Worlds End State Park

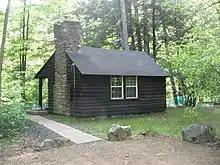
Cabin 14 in the park was built by the CCC and is part of the NRHP-listed Historic District.

CCC Camp S-95, which opened on May 29, 1933, on the site of an old lumber camp, was able to distinguish itself over the years it operated in Sullivan County. Two floods swept through the area in 1933 and 1936. The August flood of 1933 caused extensive damage and largely destroyed the newly built camp. During the course of the flooding two young men from Camp S-95 saved the lives of two drowning children at Worlds End State Park. The flood of 1936 covered a large area within the West Branch Susquehanna River Valley. The young men of the CCC camp were among the leaders in the cleaning up after the flood and rebuilding many destroyed bridges and roads. In 1936 the park was officially expanded beyond the original small picnic area. Camp S-95 closed in 1941.